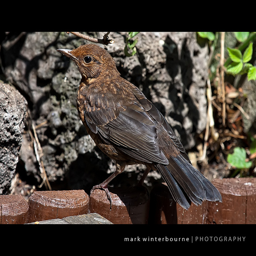
A bird is standing on the wooden post of a fence.
A bird perched on top of a piece of wood.
Photo of a bird sitting on a post outside
A small bird sitting next to some rocks.
Black and brown bird standing on wooden posts near rocky area.